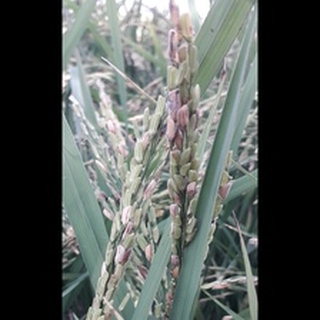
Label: diseased_rice